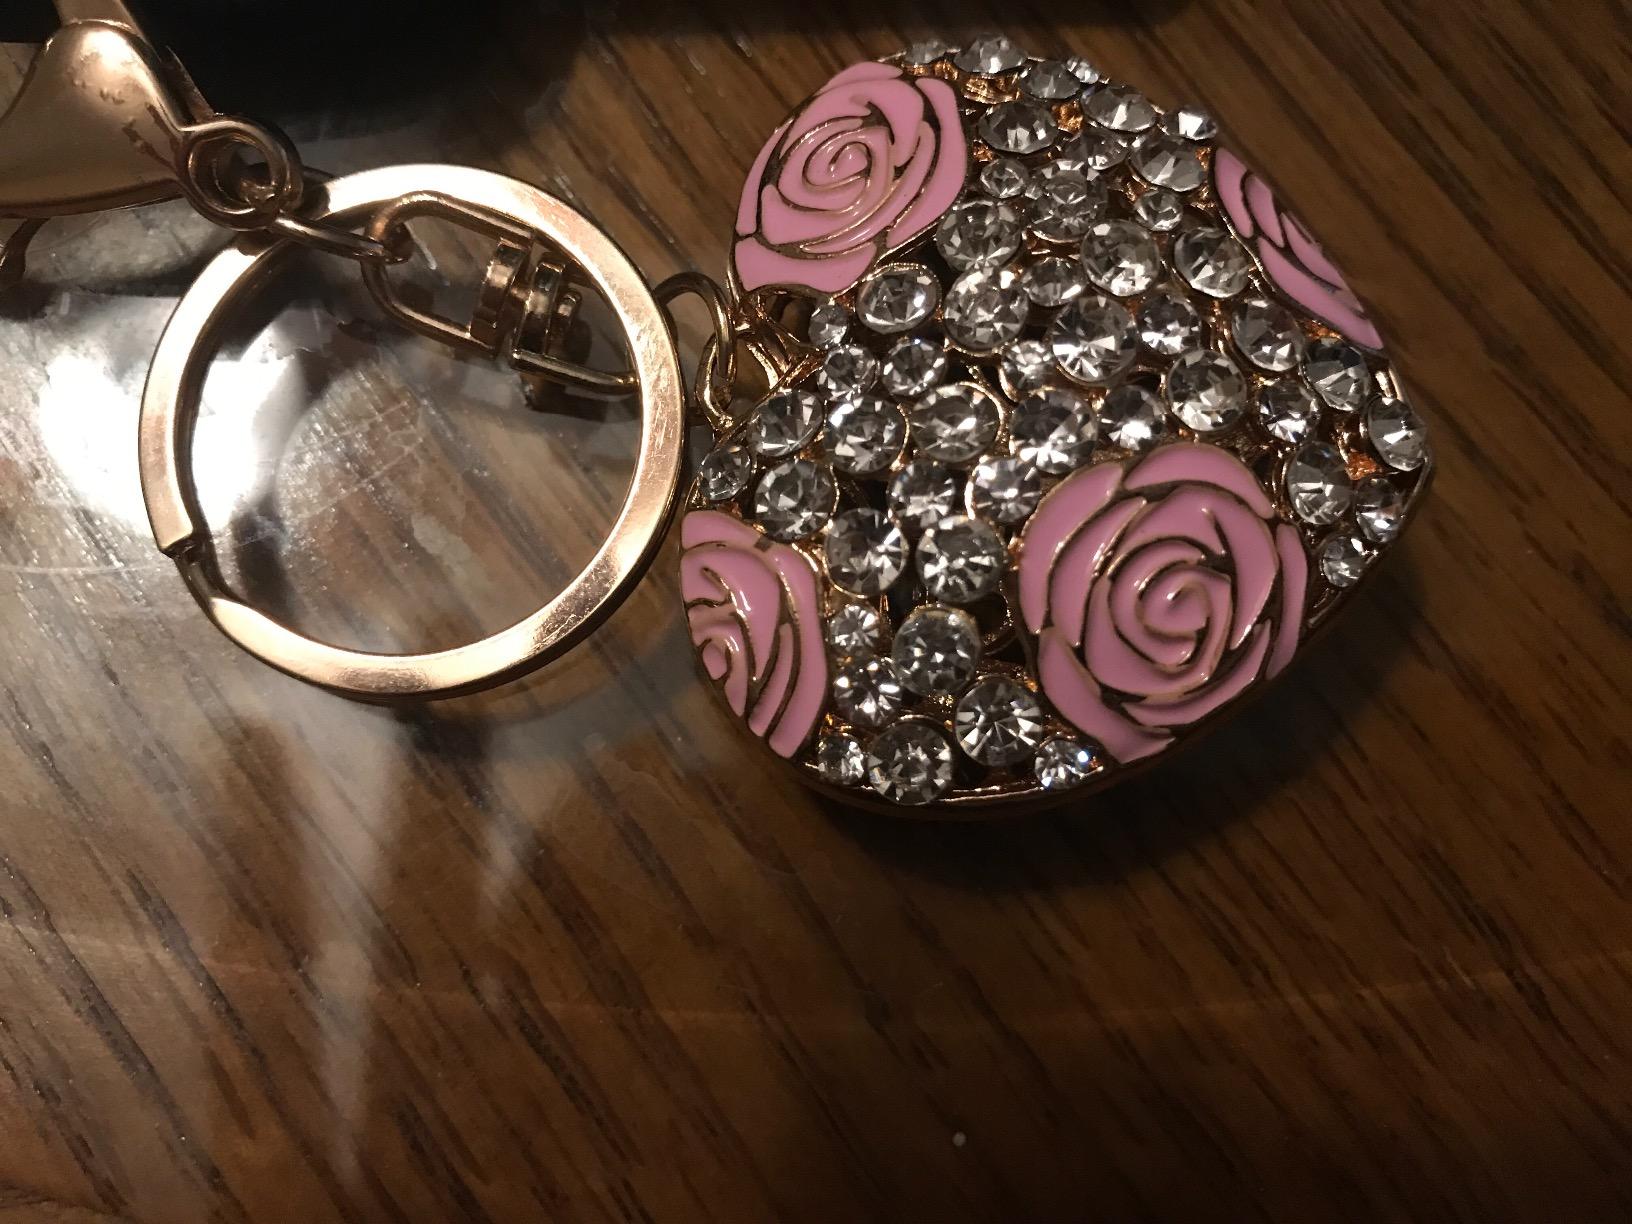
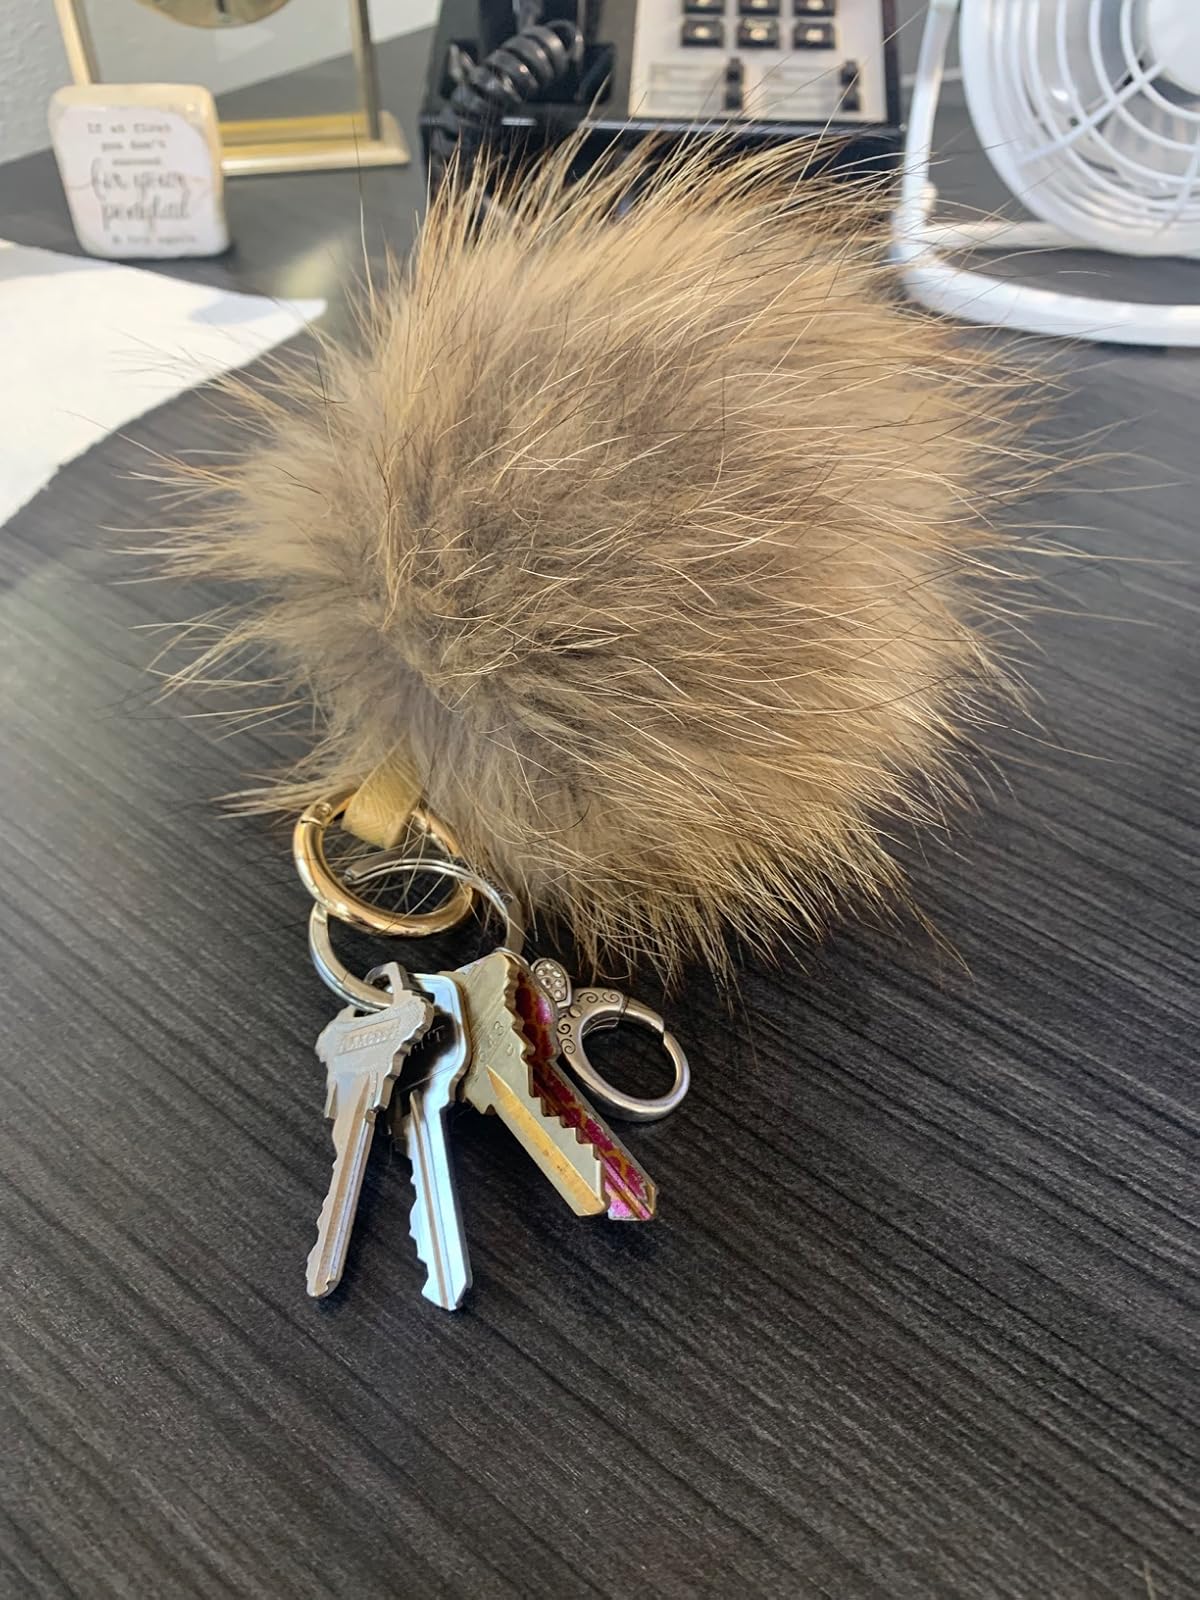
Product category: accessories_keychain
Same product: no